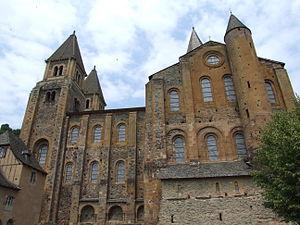
Abbatiale Sainte-Foy de Conques, Conques, Aveyron, FRANCE